Pudu

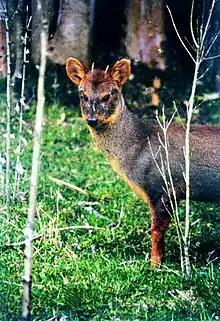
Male southern pudú; Los Lagos Region

The pudú inhabits temperate rainforests in South America, where the dense underbrush and bamboo thickets offer protection from predators. Southern Chile, south-west Argentina, Chiloé Island, and northwest South America are home to the deer. The northern pudú is found in the northern Andes of Colombia, Venezuela, Ecuador, and Peru, from above sea level. The southern species is found in the slope of the southern Andes from sea level to .